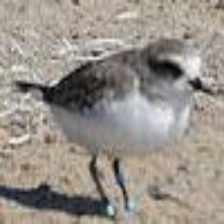
Species: SNOWY PLOVER
Scientific name: CHARADRIUS NIVOSUS